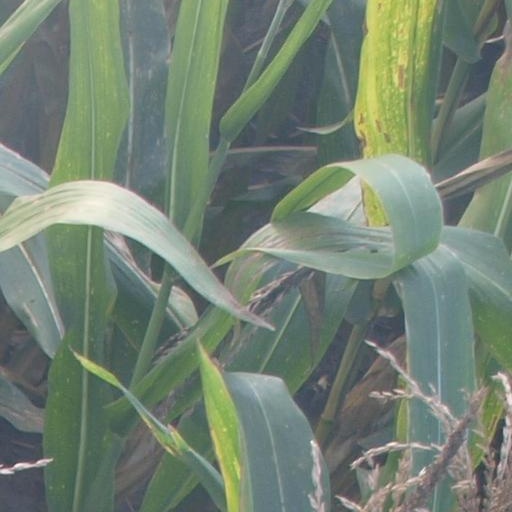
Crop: maize; corn